Canoe livery

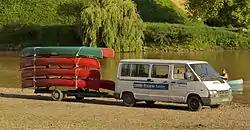
Canoe livery in France, Dordogne

Rental of the watercraft and associated equipment paddles, life preservers and the like, is the basic service provided. Some optional extras offered may include liability insurance, transport of the craft back to the livery at the end of the journey, provision of a guide, or organised group outings. Some liveries rent other unpowered boats like rowboats, paddleboats (pedalos) or inflatable boats. Others also rent paddleboards and tubes. Liveries may also provide watercraft classes or training. The livery may provide camping facilities to support multi-day trips. The livery often will sell ancillary supplies (sunscreen, sunglasses, clothing, water bottles, maps and books) as an adjunct to the business. Foam blocks or chocks, and rope may be sold or provided to enable car-top transport.